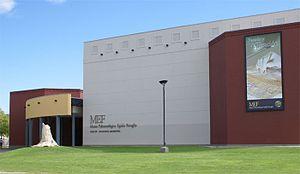
Le Musée de paléontologie Egidio Feruglio est un musée et un centre de recherche scientifique dans la ville de Trelew, en Patagonie. Ses expositions sont centrées sur les vestiges fossiles de la faune et de la flore de Patagonie, ainsi que sur les changements géologiques qui ont affecté la région tout au long de la préhistoire. Le musée doit son nom à Egidio Feruglio, paléontologue italien émigré en Argentine dès 1925.